The Airmail Mystery

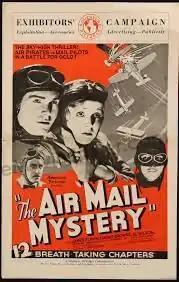
Film poster

The Airmail Mystery is a 1932 Universal pre-Code movie serial directed by Ray Taylor, written by Ella O'Neill, starring James Flavin and Wheeler Oakman, and featuring Al Wilson doing the aerial stunts. "The Airmail Mystery" was Universal's first aviation serial that set the pattern for the aviation serials and feature films to follow. The film also marks the film debut of James Flavin. "The Airmail Mystery" is considered a lost film.